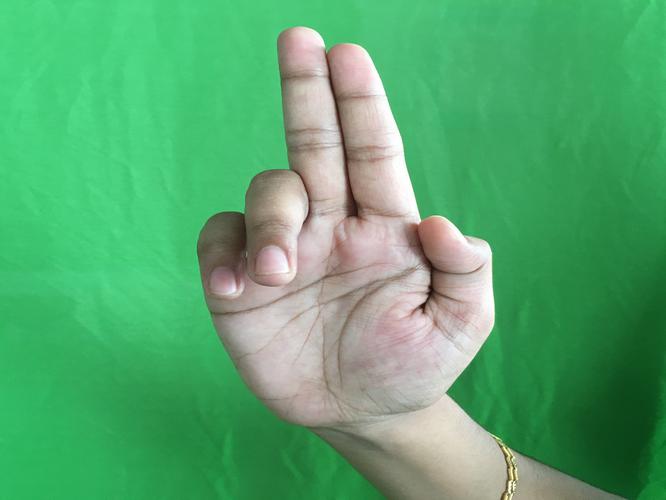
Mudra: Ardhapathaka
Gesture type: single_hand